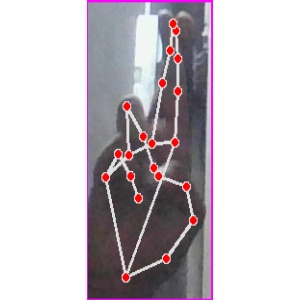
अक्षर: र